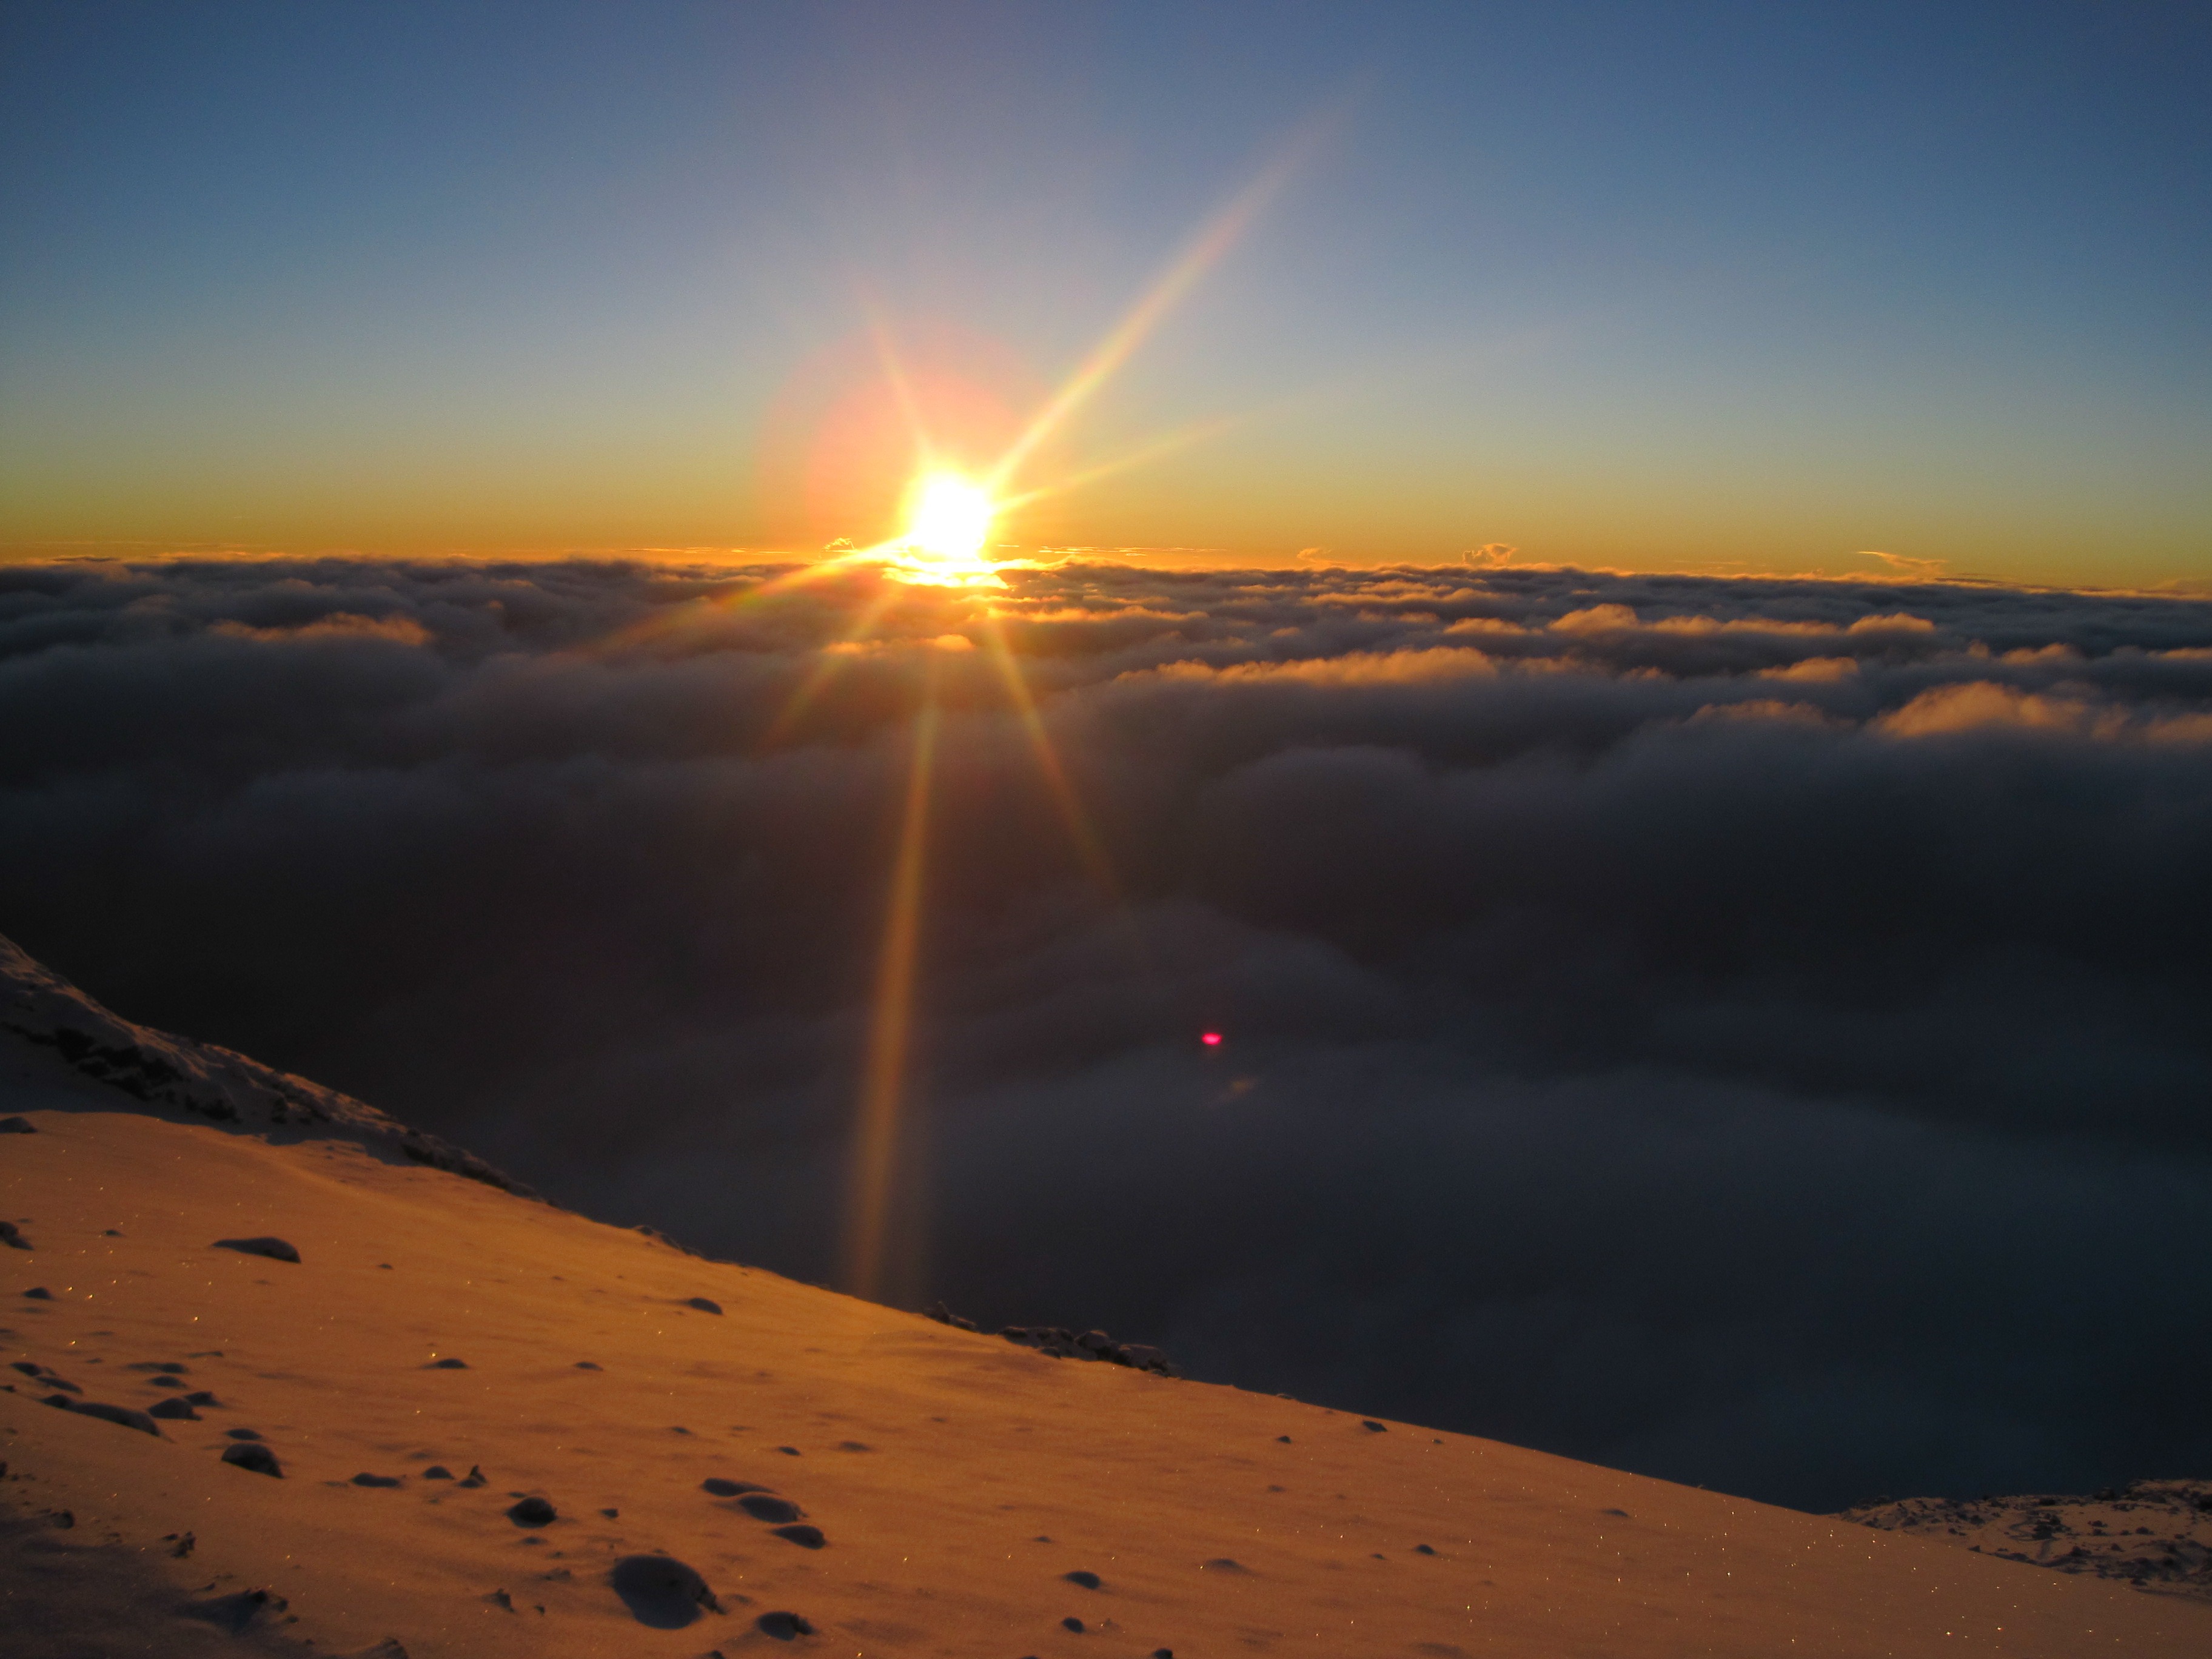
landscape, sea, sand, horizon, mountain, cloud, sun, sunrise, sunset, sunlight, morning, desert, adventure, dawn, atmosphere, dusk, evening, africa, clouds, kilimanjaro, afterglow, natural environment, over the clouds, sunsett